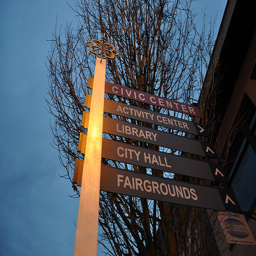
Directional signs displayed outside of city building on cloudy day.
some signs on a white pole near a tree
some white and brown signs a tree and a building
We are looking up at a sign listing 5 possible destinations.
a pole that has a bunch of signs on it